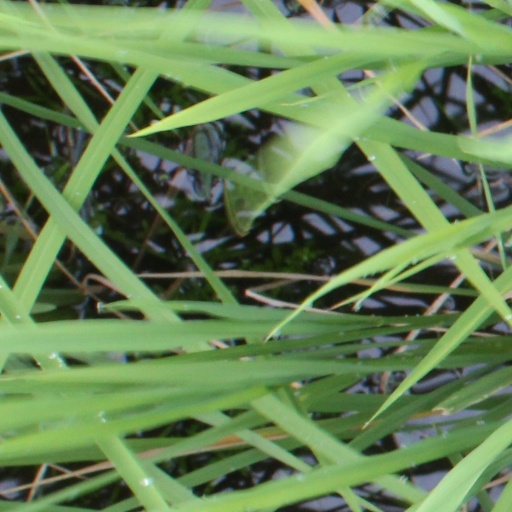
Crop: rice